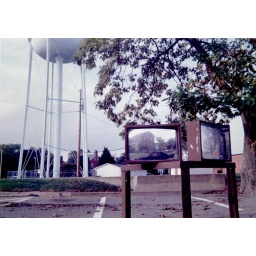
These teevee looking mirror boxes were all over Ft Monroe to help you see around those tight corners.